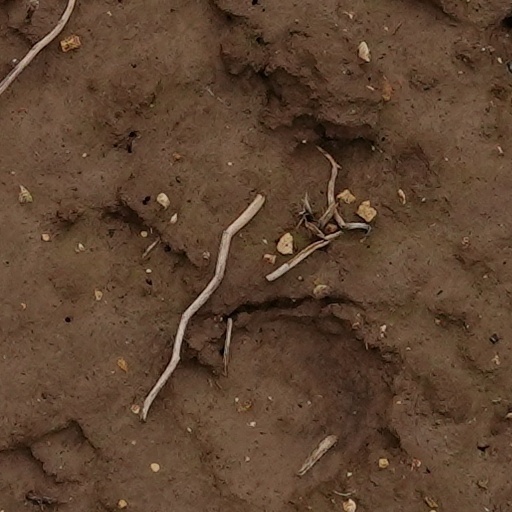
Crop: wheat